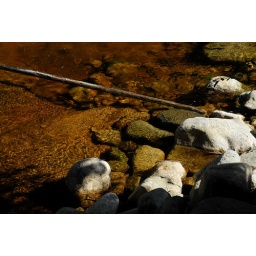
Sunlight reflecting off water and rock at Otter Rocks in Lincoln, NH